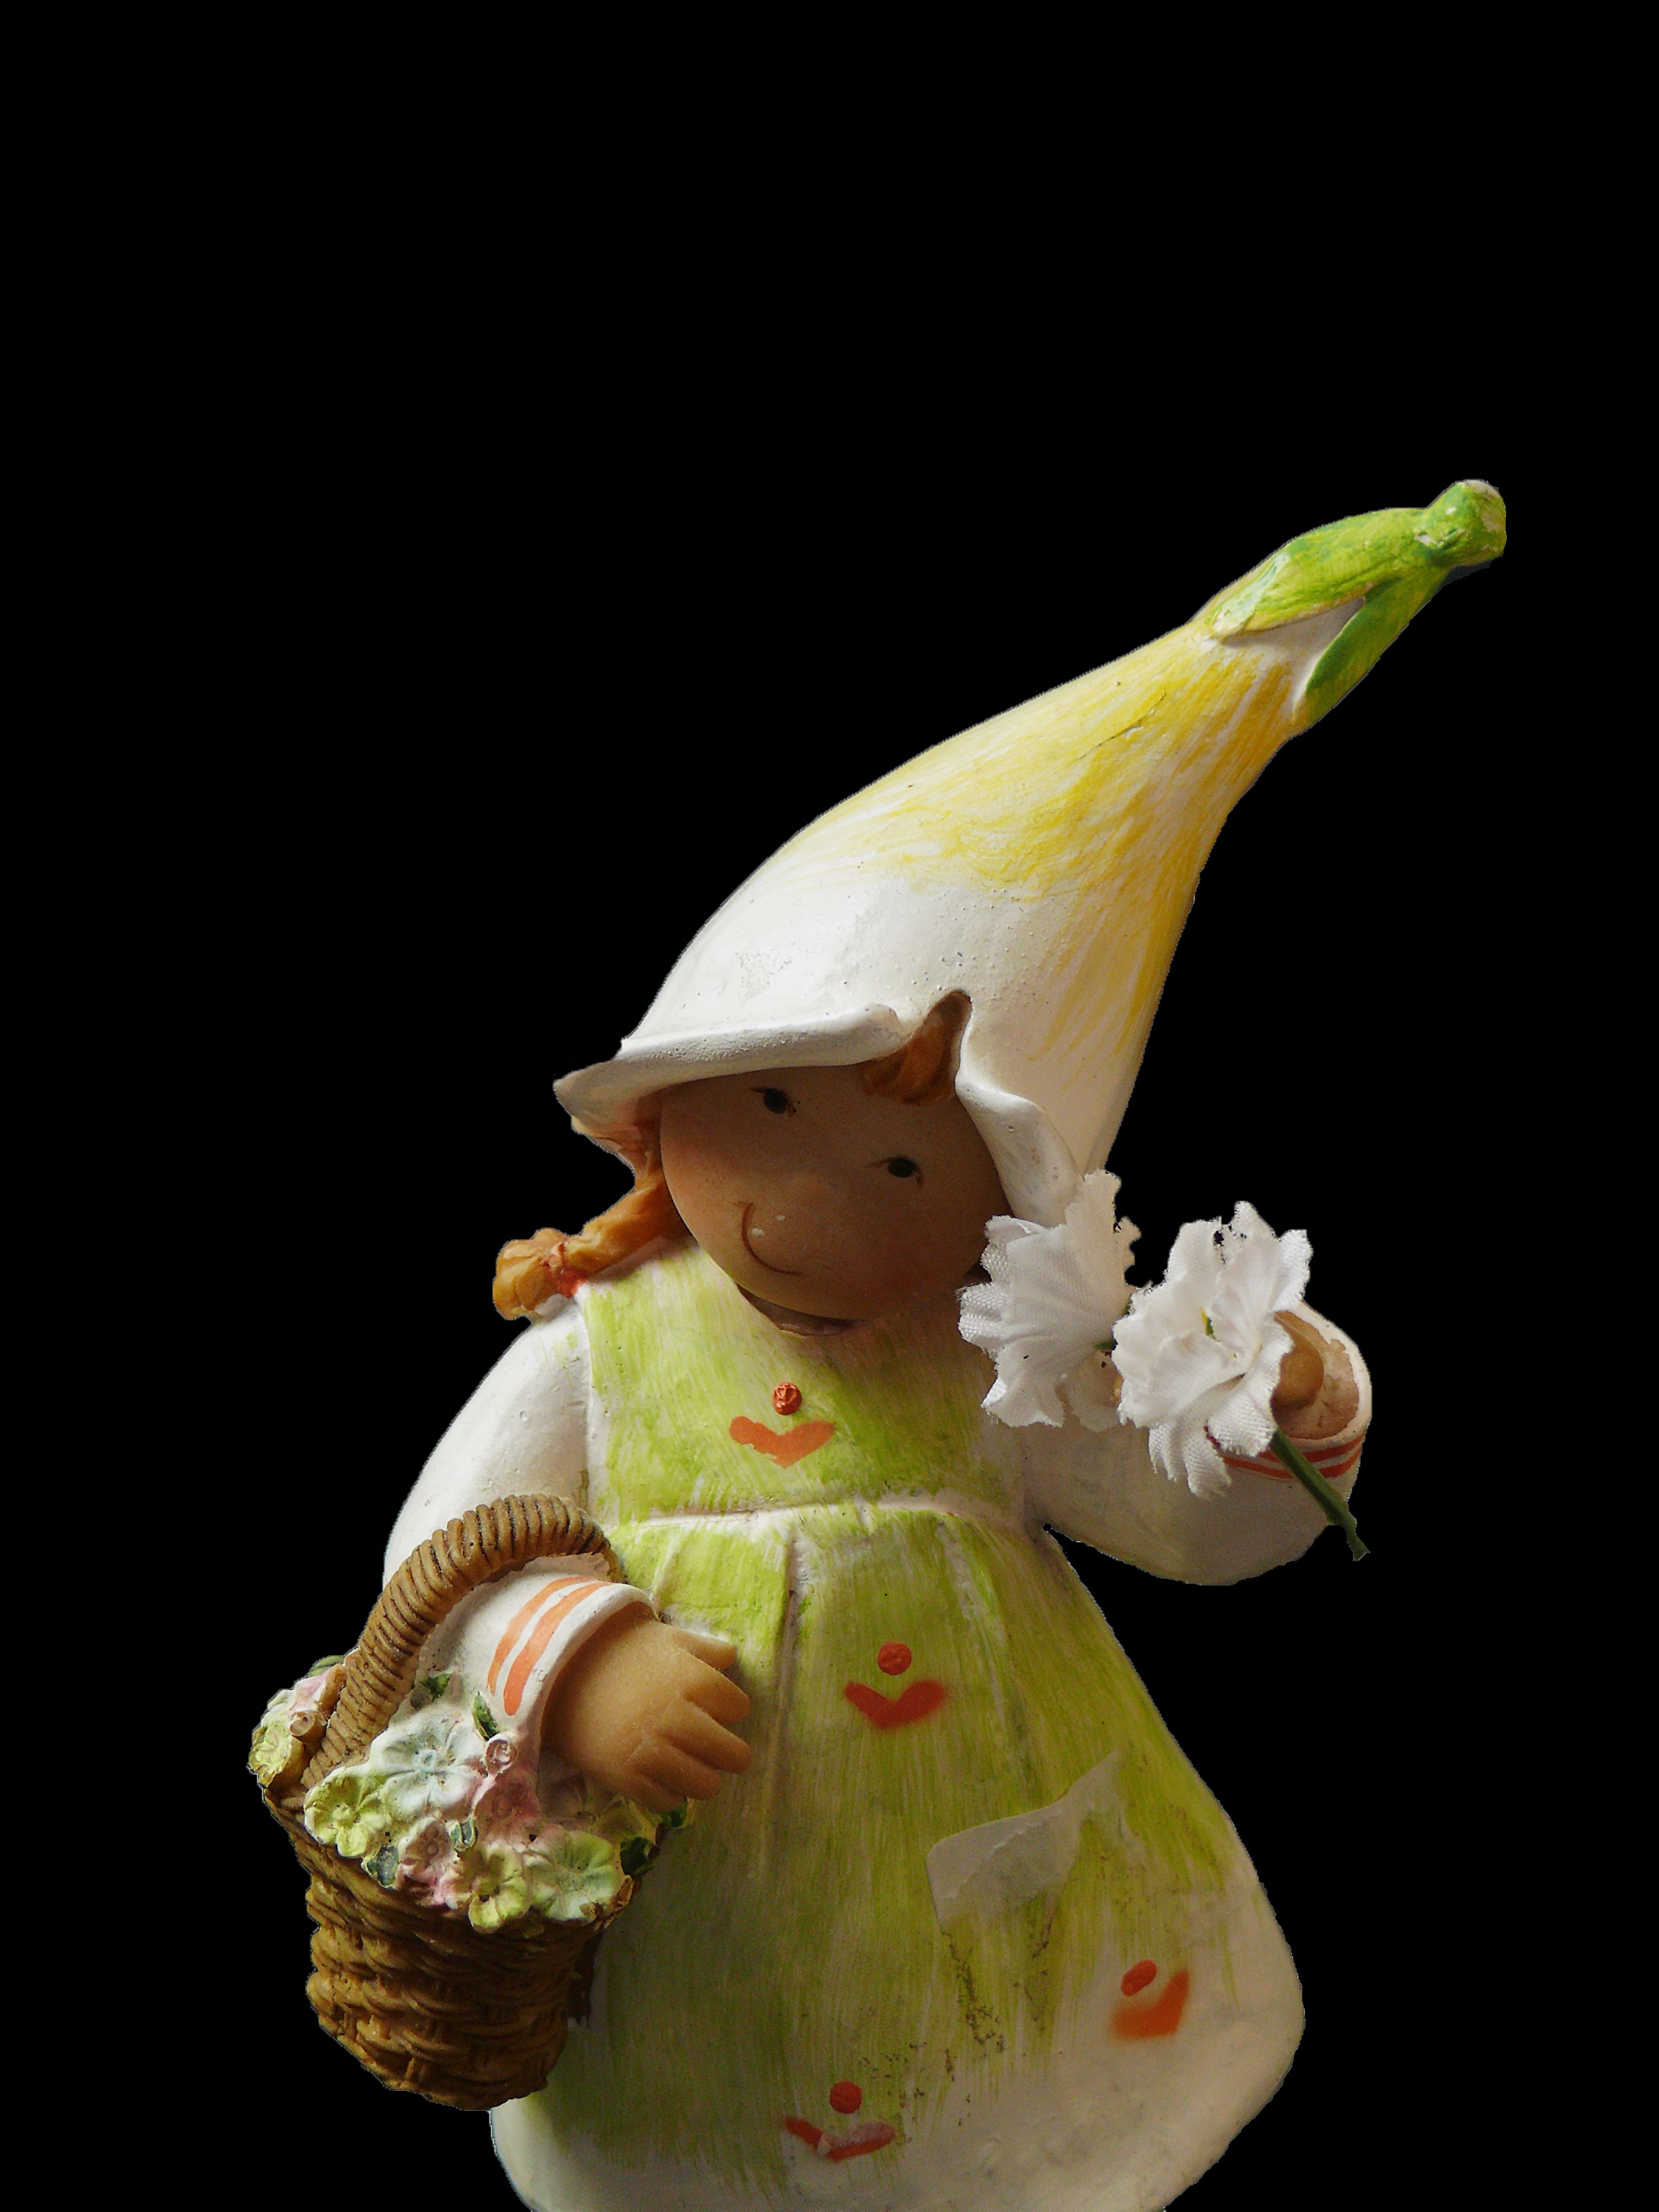
monument, statue, toy, baby doll, art, figure, figurine, porcelain, mood, children toys